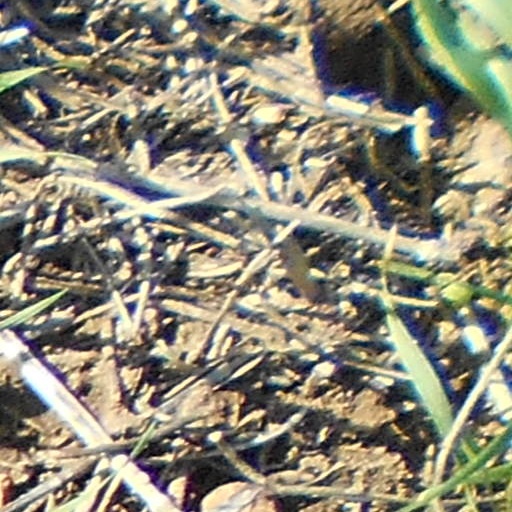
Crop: wheat